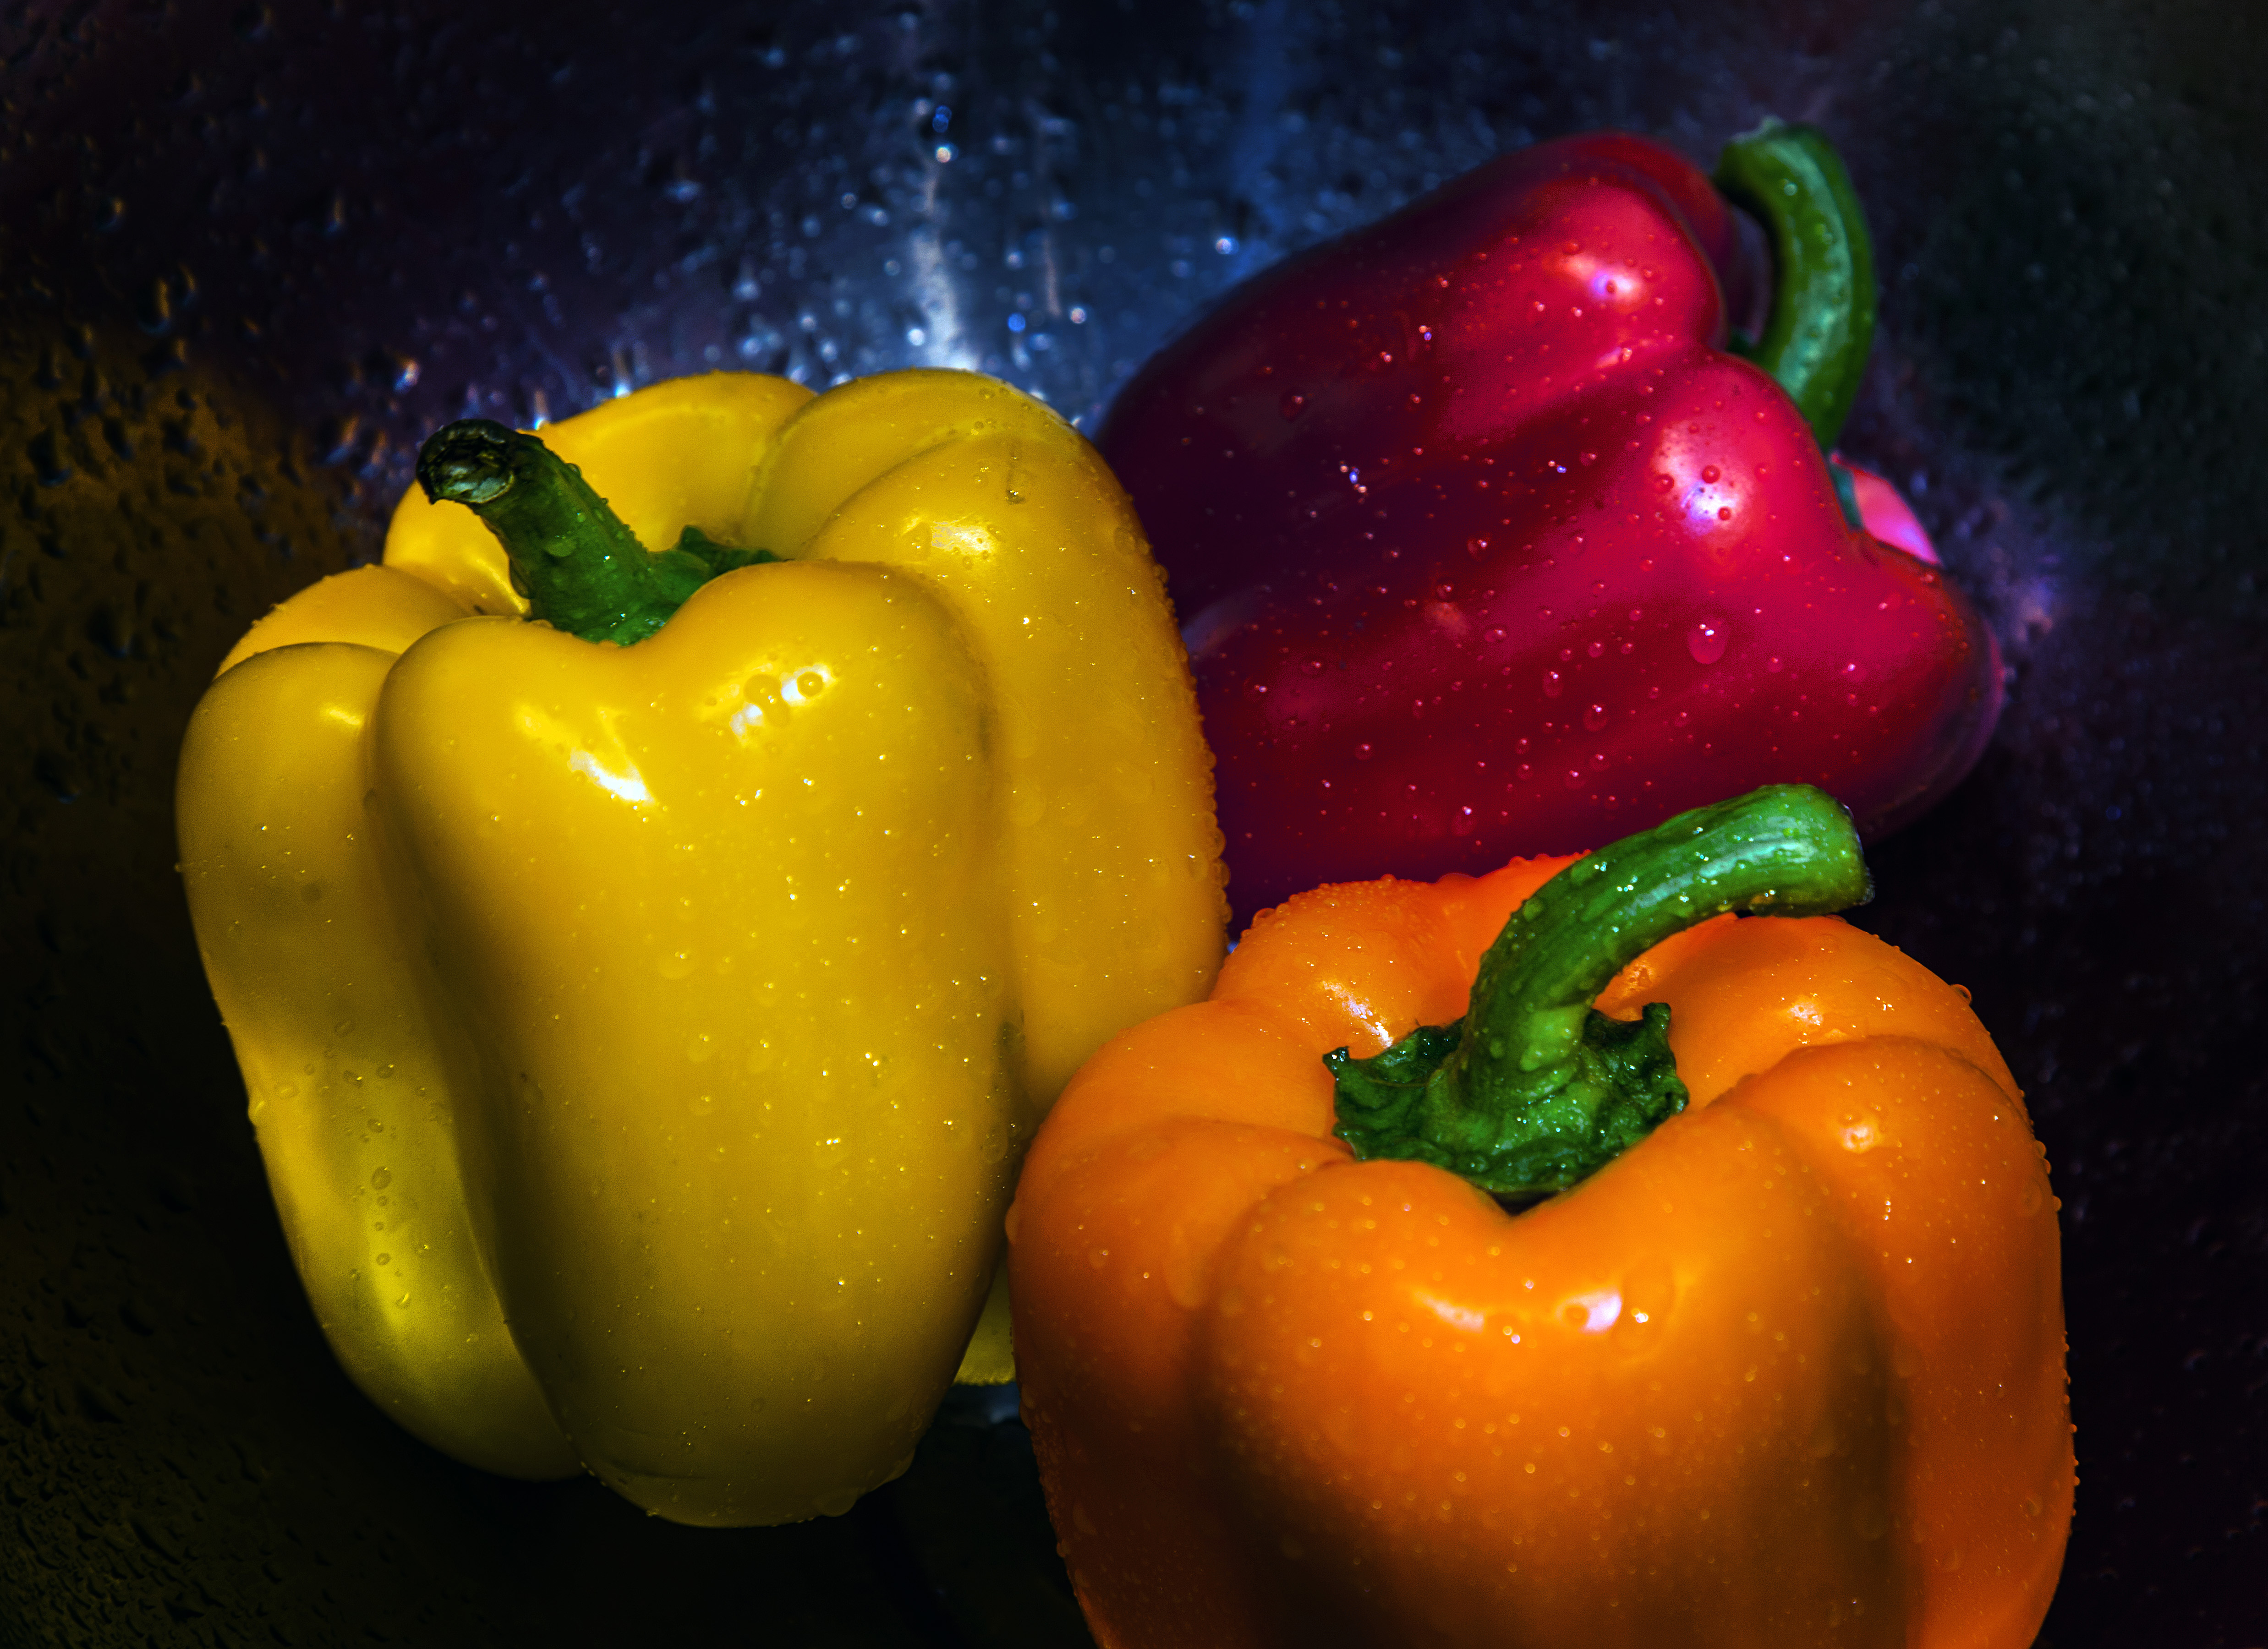
plant, fruit, orange, food, red, produce, vegetable, yellow, california, 2016, peppers, bell pepper, 366, paprika, sacramento, playingwithmyfood, bellpepers, threepeppers, flowering plant, chili pepper, land plant, peperoncini, bell peppers and chili peppers, pimiento, habanero chili